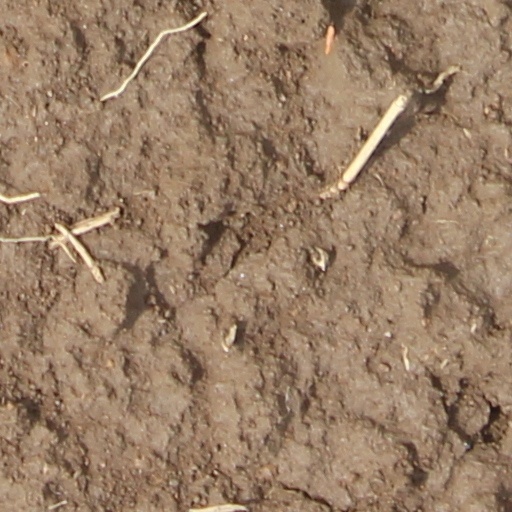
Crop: wheat